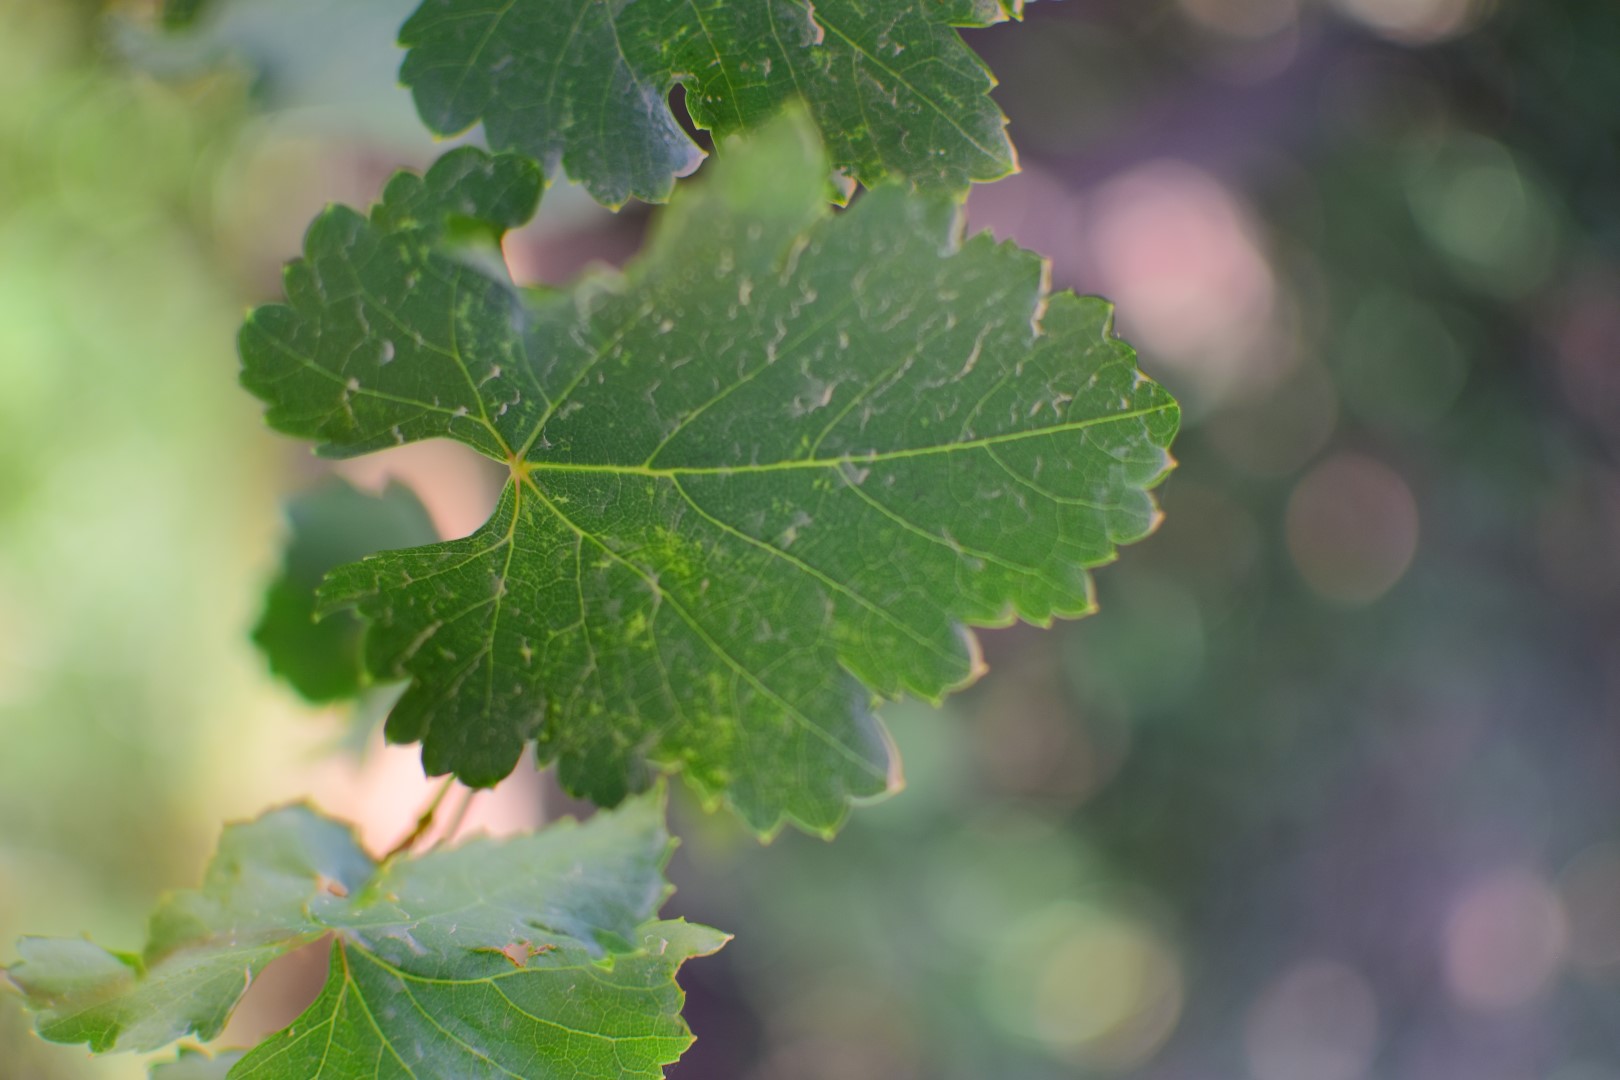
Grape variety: Frinsi